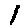
Label: 1